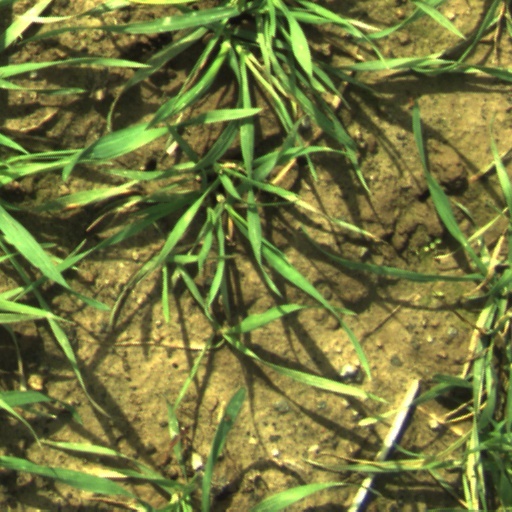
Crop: wheat